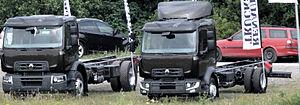
L'usine Renault Trucks de Blainville sur Orne, située entre Caen et la Manche, connue en interne sous la dénomination Paul Durlach, est un site destiné à l'assemblage de poids lourds.
Le Renault Trucks gamme D est un camion de distribution fabriqué par Renault Trucks.